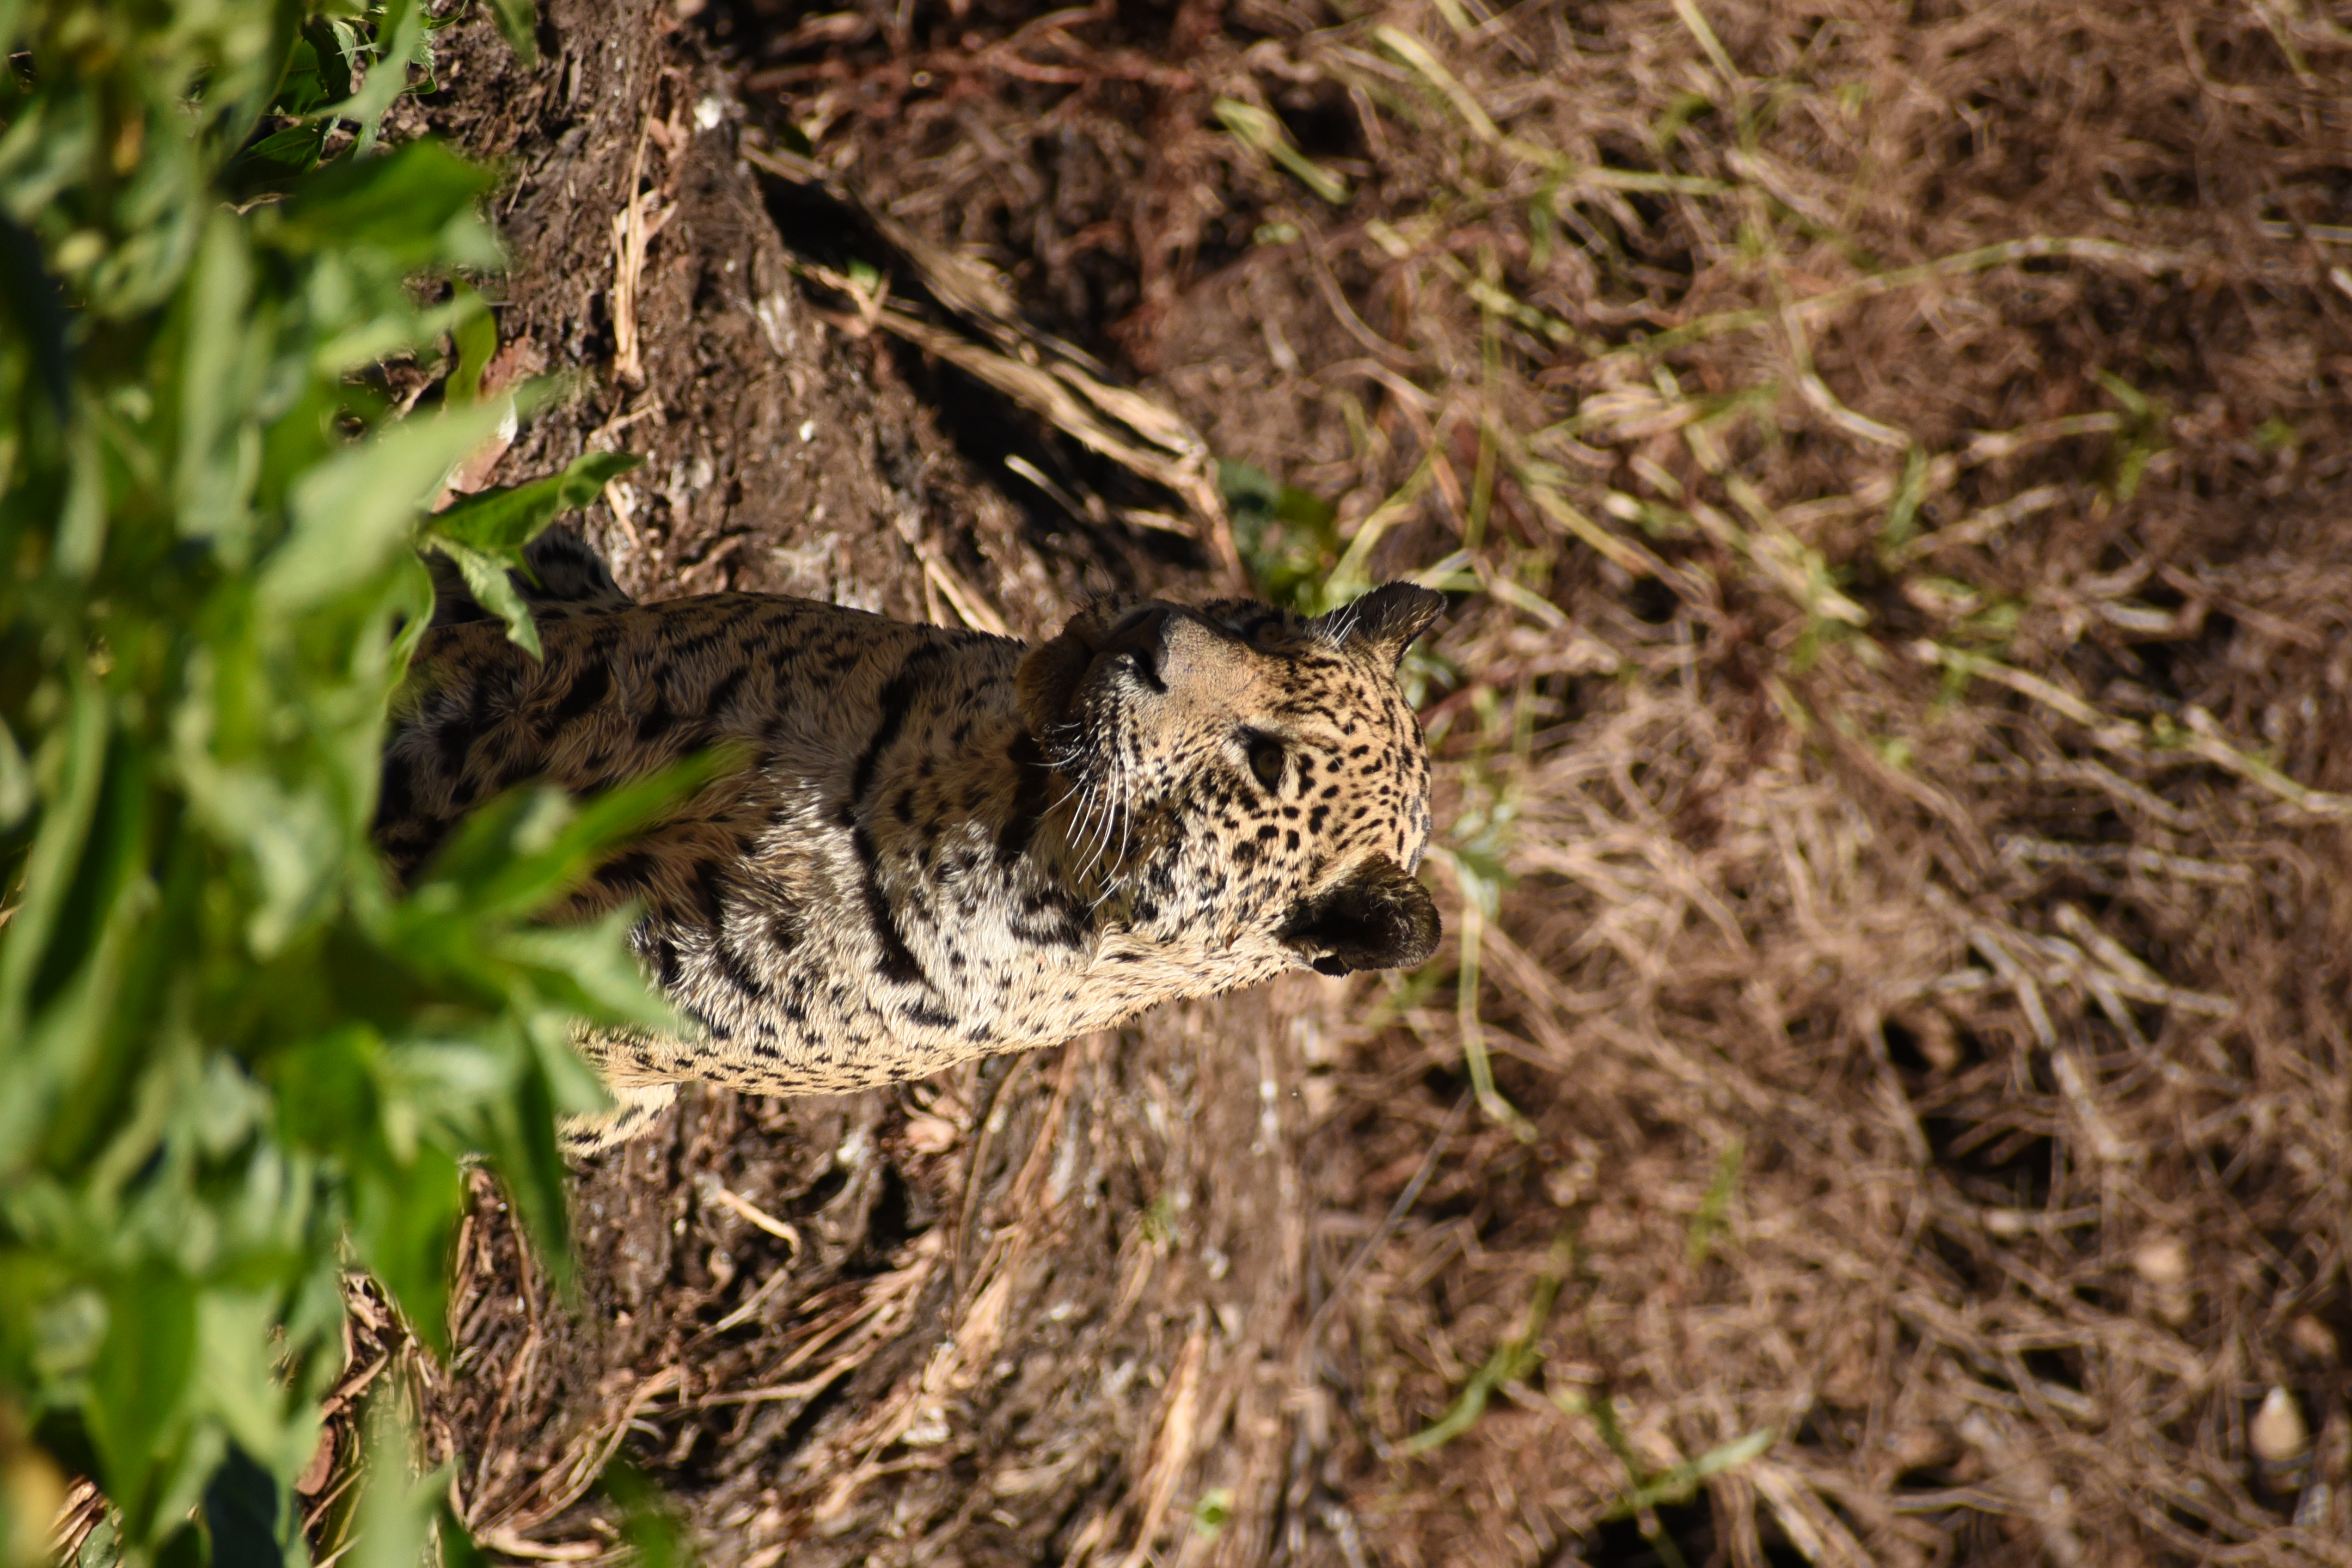
Jaguar: Kasimir